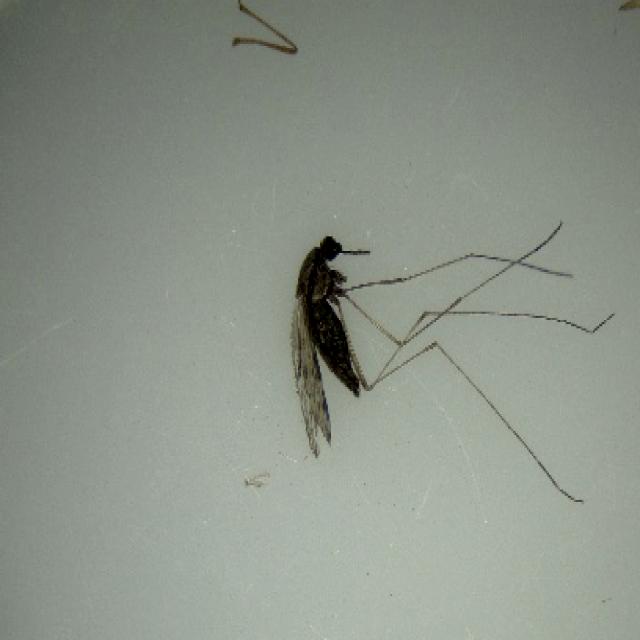
Species: anopheles_sinensis